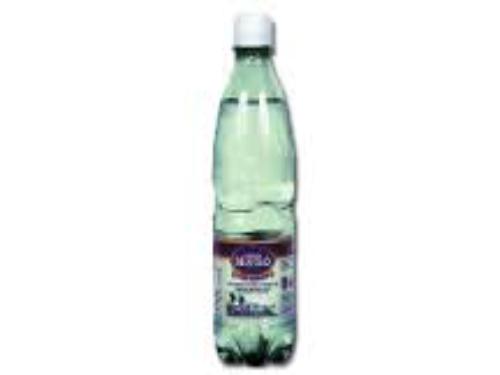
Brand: Ciego Montero
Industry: Food